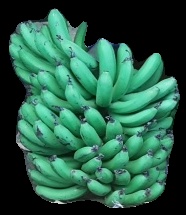
Variety: pachbale
Grade: grade1